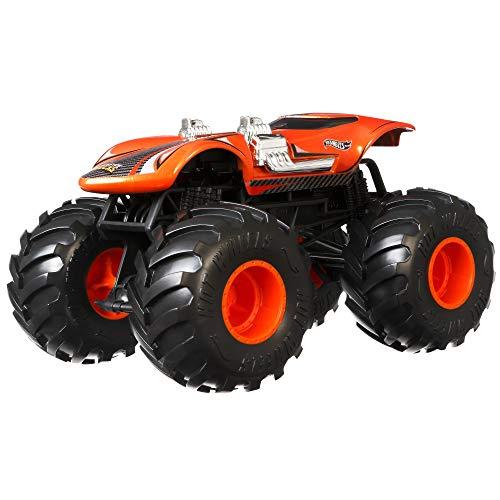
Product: Hot Wheels Monster Trucks 1:24 Scale Assortment, Twin Mill
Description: Outrageous assortment of 1:24 scale Hot Wheels Monster Trucks with durable die-cast metal bodies.
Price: $11.99
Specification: ProductDimensions:5x5x5inches|ItemWeight:1.36pounds|ShippingWeight:1.36pounds(Viewshippingratesandpolicies)|ASIN:B07Y98T1N1|Itemmodelnumber:GJG70|Manufacturerrecommendedage:4-8years